Jaguar XF (X250)

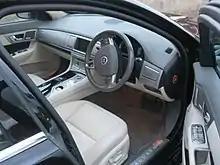
Interior

The interior included air conditioning vents which are flush-fitting in the dash, rotating open once the engine is started, and a rotating gearshift dial, marketed as JaguarDrive Selector, which automatically elevates from the centre console. Another departure from the traditional Jaguar cabin ambiance is the use of pale-blue backlighting to the instruments, switchgear, and around major control panels. Some minor systems, such as the interior lighting, are controlled by touching the light covers. The glove compartment also opens to the touch. The XF has no cloth interior option, with all trim levels featuring leathers. Wood veneers are available along with aluminium, carbon fibre and piano black lacquer trims.